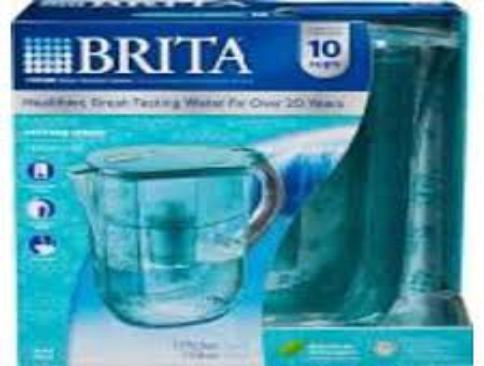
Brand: brita
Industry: Necessities